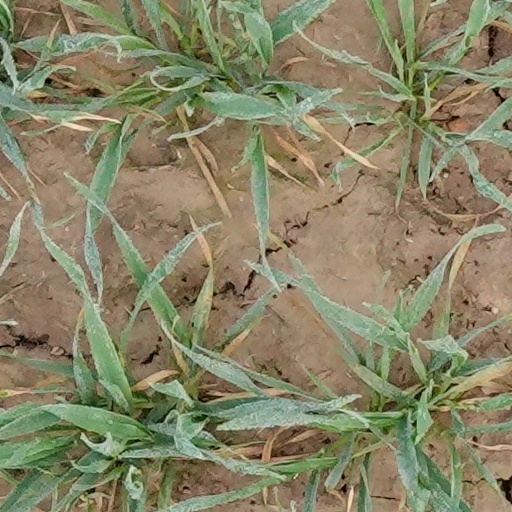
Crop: wheat